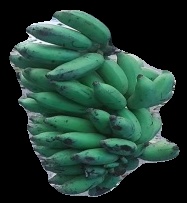
Variety: elakki-bale
Grade: grade3